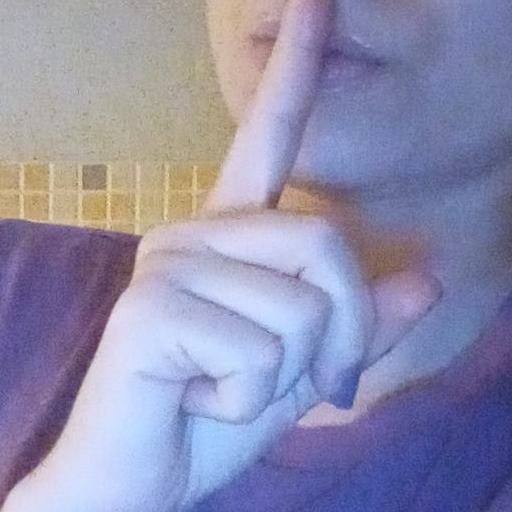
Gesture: mute